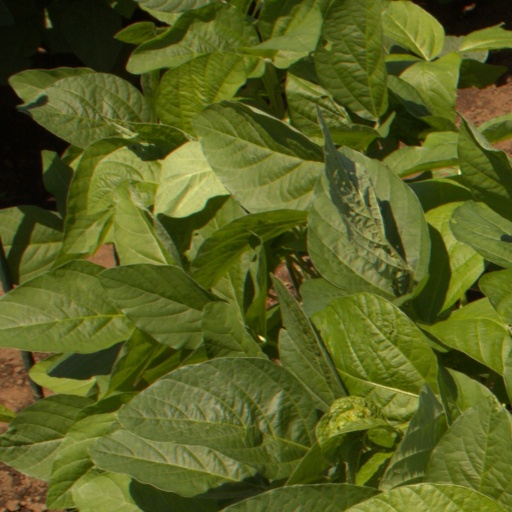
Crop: soybean